Caguax

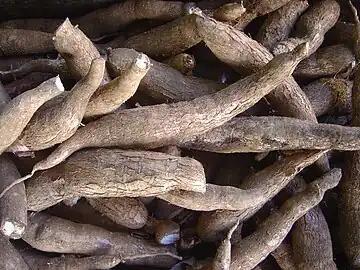
yuca

Late in 1508 Juan Ponce de León, commissioned by Nicolás de Ovando to colonize the island of San Juan Bautista, arrived in the territory of cacique Agüeybaná I in southwest Puerto Rico. There, both leaders performed the Guaytiao ceremony, in which they exchanged names as a promise not to hurt each other. This sort of peace treaty allowed Ponce de León to settle the island and to receive cooperation from Agüeybaná I's cacique allies in order to grow the yuca that was needed to feed the Spanish settlers.